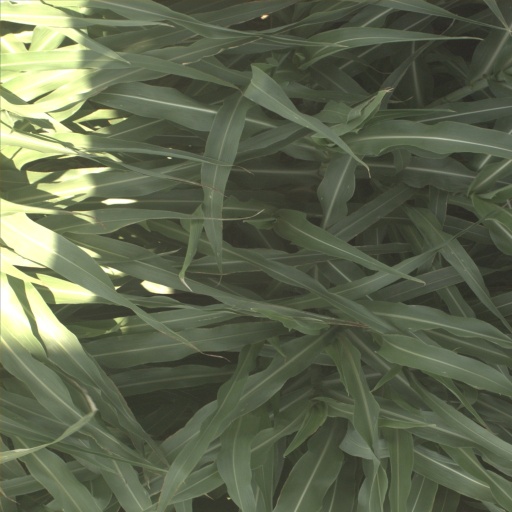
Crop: sorghum